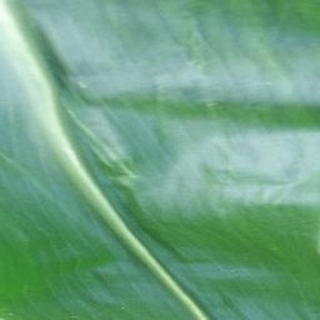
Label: healthy_corn